Murat Özyeğin

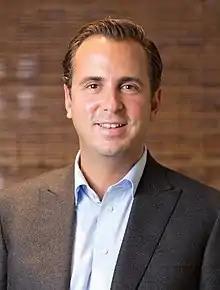

Murat Özyeğin (born January 10, 1976) is a Turkish businessman. He is a second-generation member of one of the wealthiest families of Turkey, and son of a self-made billionaire Hüsnü Özyeğin. He is a member of the executive board of FIBA Holding and a member of the board of trustees of Özyeğin University.